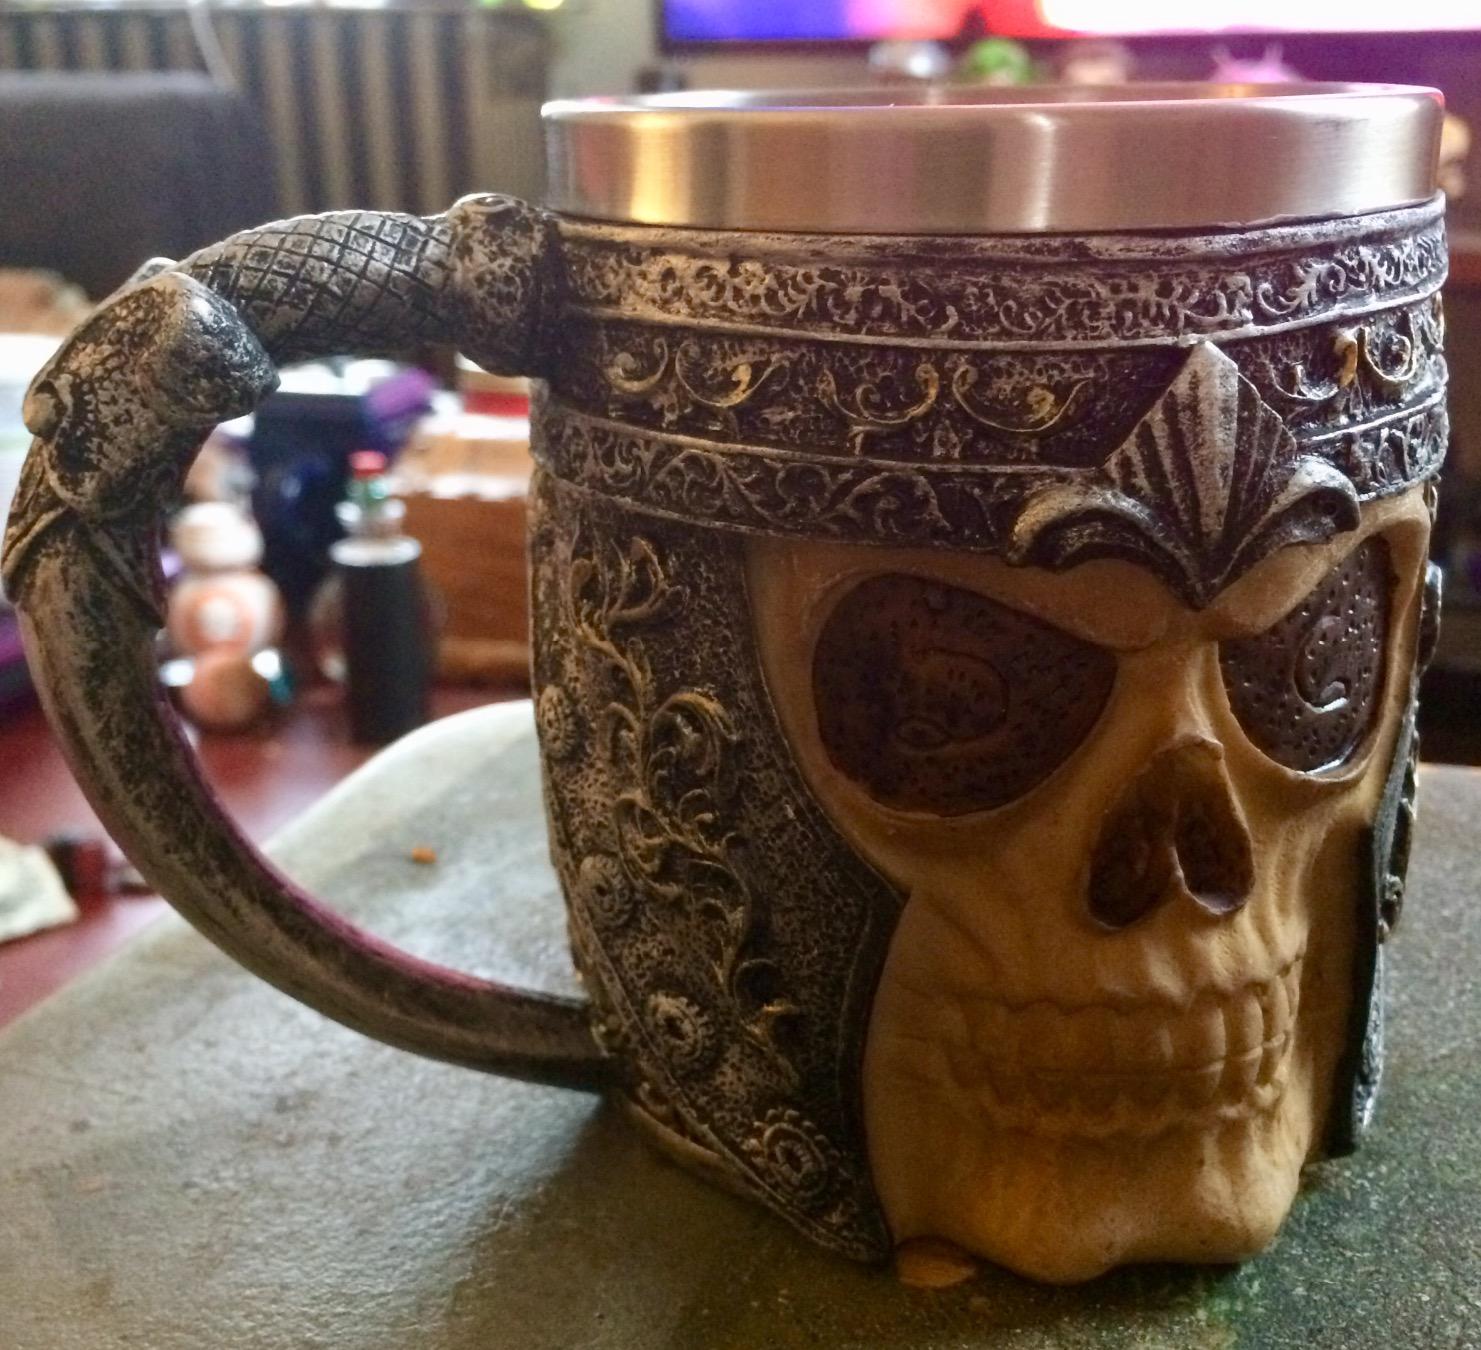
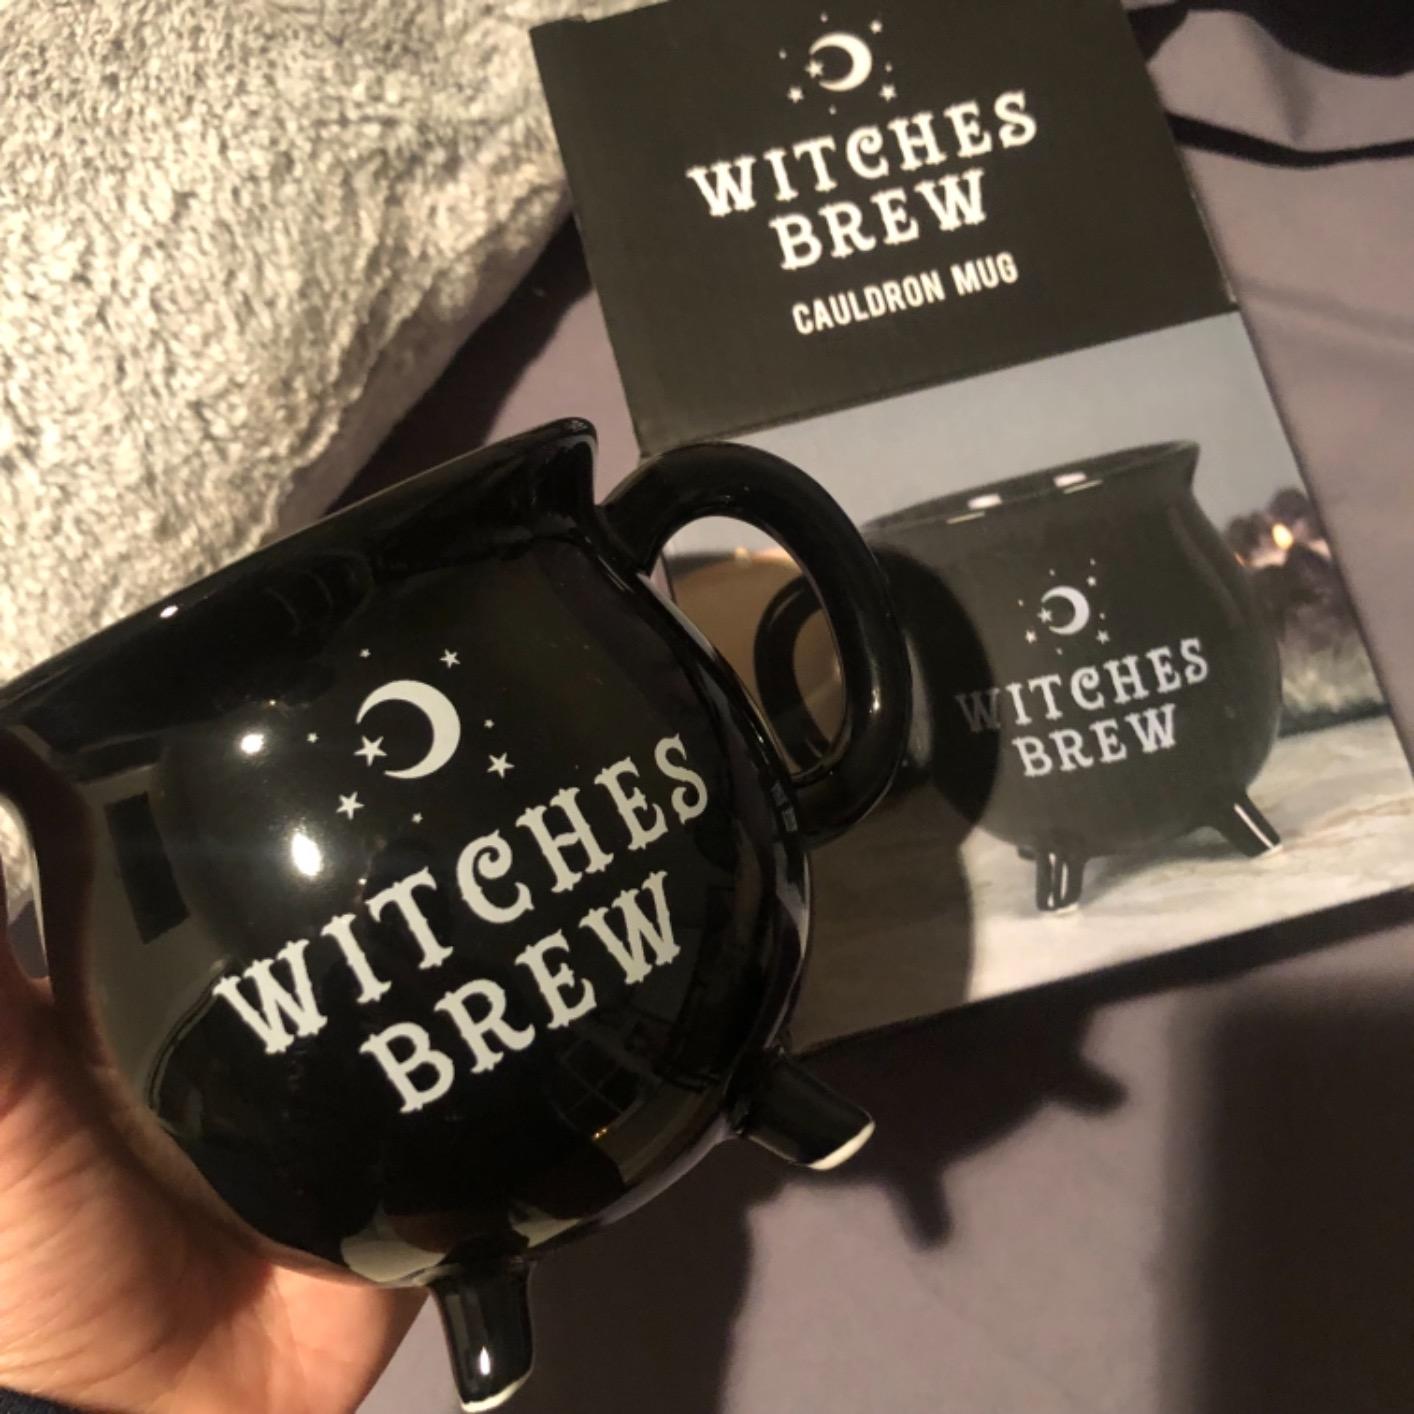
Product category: items_mug
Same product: no